Football in Afghanistan

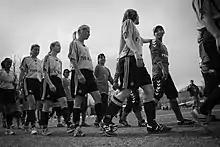
Afghan national women's soccer team in a friendly against ISAF in 2011.

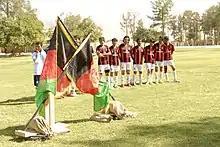
Local football players at a public park in Kandahar.

According to the Afghanistan Football Federation, the first Afghan football club was Mahmoudiyeh F.C., which was founded in 1934. Their men's team traveled to India three years later and took part in 18 games of which 8 were won, 9 lost and 1 tied. Ariana Kabul F.C. was established in 1941 and became the second Afghan football club. This team sent a men's team to Tehran upon invitation from Iran, played 3 games in which 1 was won and 2 were lost. Nothing is known about the early history of women's football in the country.